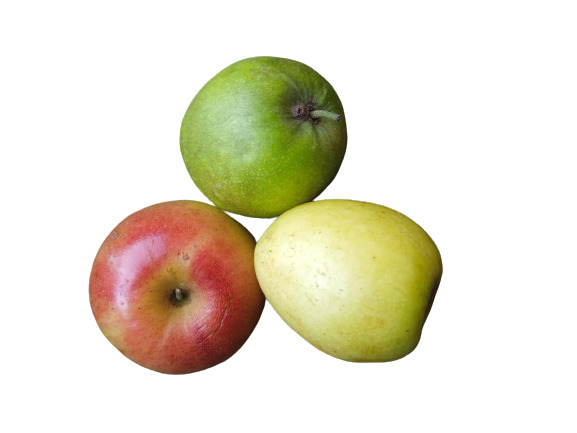
Fruit: jujube
Condition: fresh